List of World Heritage Sites in Oceania

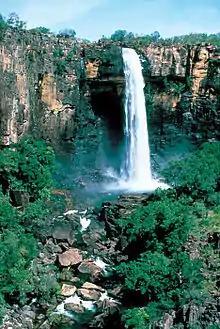
Kakadu National Park, one of the first sites in Oceania to be inscribed as a World Heritage Site

A World Heritage Site is a location that is listed by UNESCO as having outstanding cultural or natural value to the common heritage of humanity. The World Heritage Committee has designated 37 World Heritage Sites in Oceania. These are in 14 countries, with the majority of sites located in Australia. The first three inscriptions from the region, the Great Barrier Reef, Kakadu National Park and the Willandra Lakes, were in 1981—three years after the list's creation. The region contains the world's three largest sites: Phoenix Islands Protected Area, Papahānaumokuākea, and the Great Barrier Reef. In addition, the Tasmanian Wilderness is one of only two sites that meet seven out of the ten criteria for World Heritage listing (Mount Tai in China being the other).